The Gregory Brothers

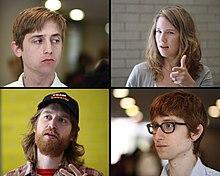
The four members of the Gregory Brothers at ROFLCon 2010

The Gregory Brothers (using the YouTube username 'schmoyoho') first became well known for a series of YouTube videos, "Auto-Tune the News" (rebranded in 2011 as "Songify the News"), in which recorded voices of politicians, news anchors, and political pundits were digitally manipulated to conform to a melody, making the figures appear to sing.